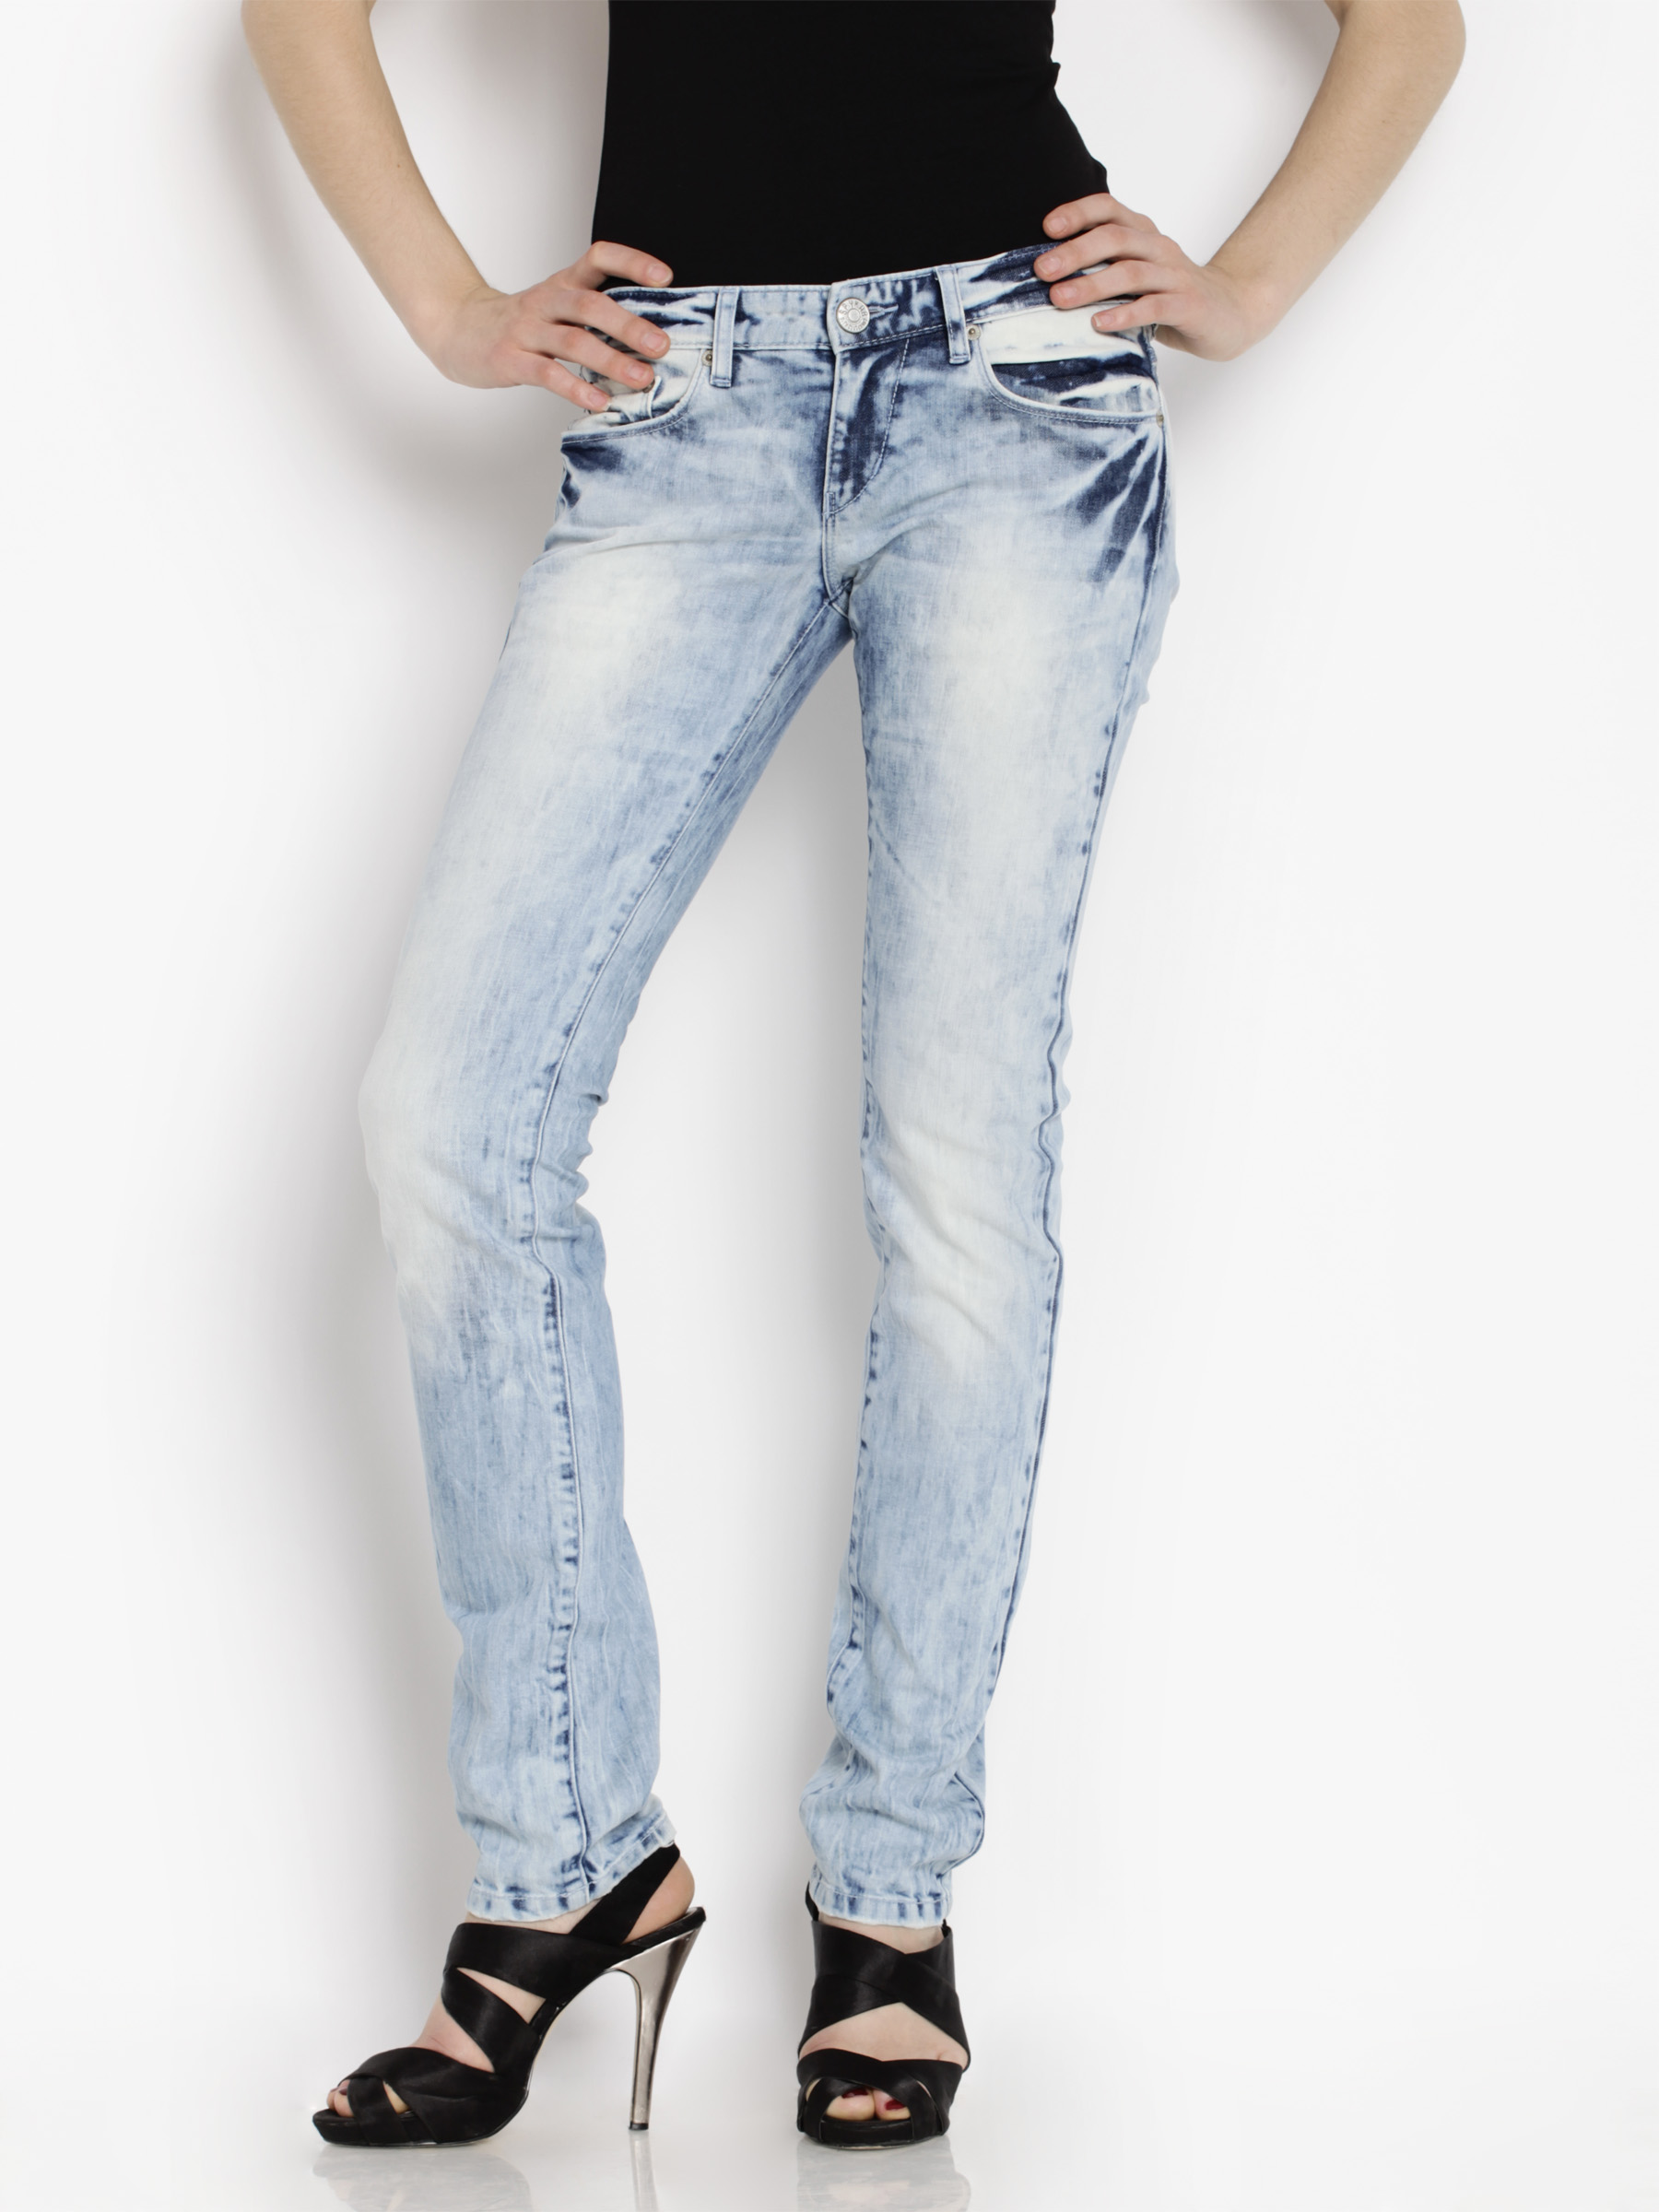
Spykar Women Ep Jeans Blue Jeans
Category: Apparel / Bottomwear / Jeans
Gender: Women
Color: Blue
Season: Fall 2011
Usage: Casual